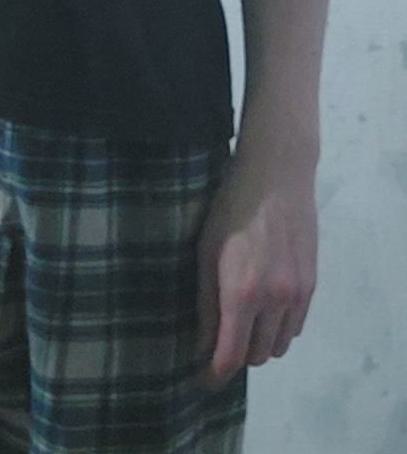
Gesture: no_gesture